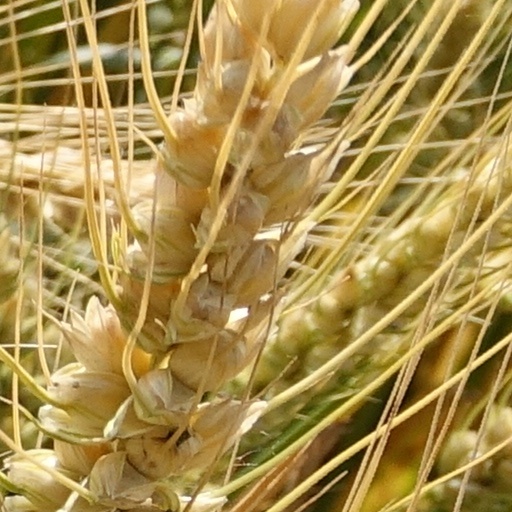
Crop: wheat